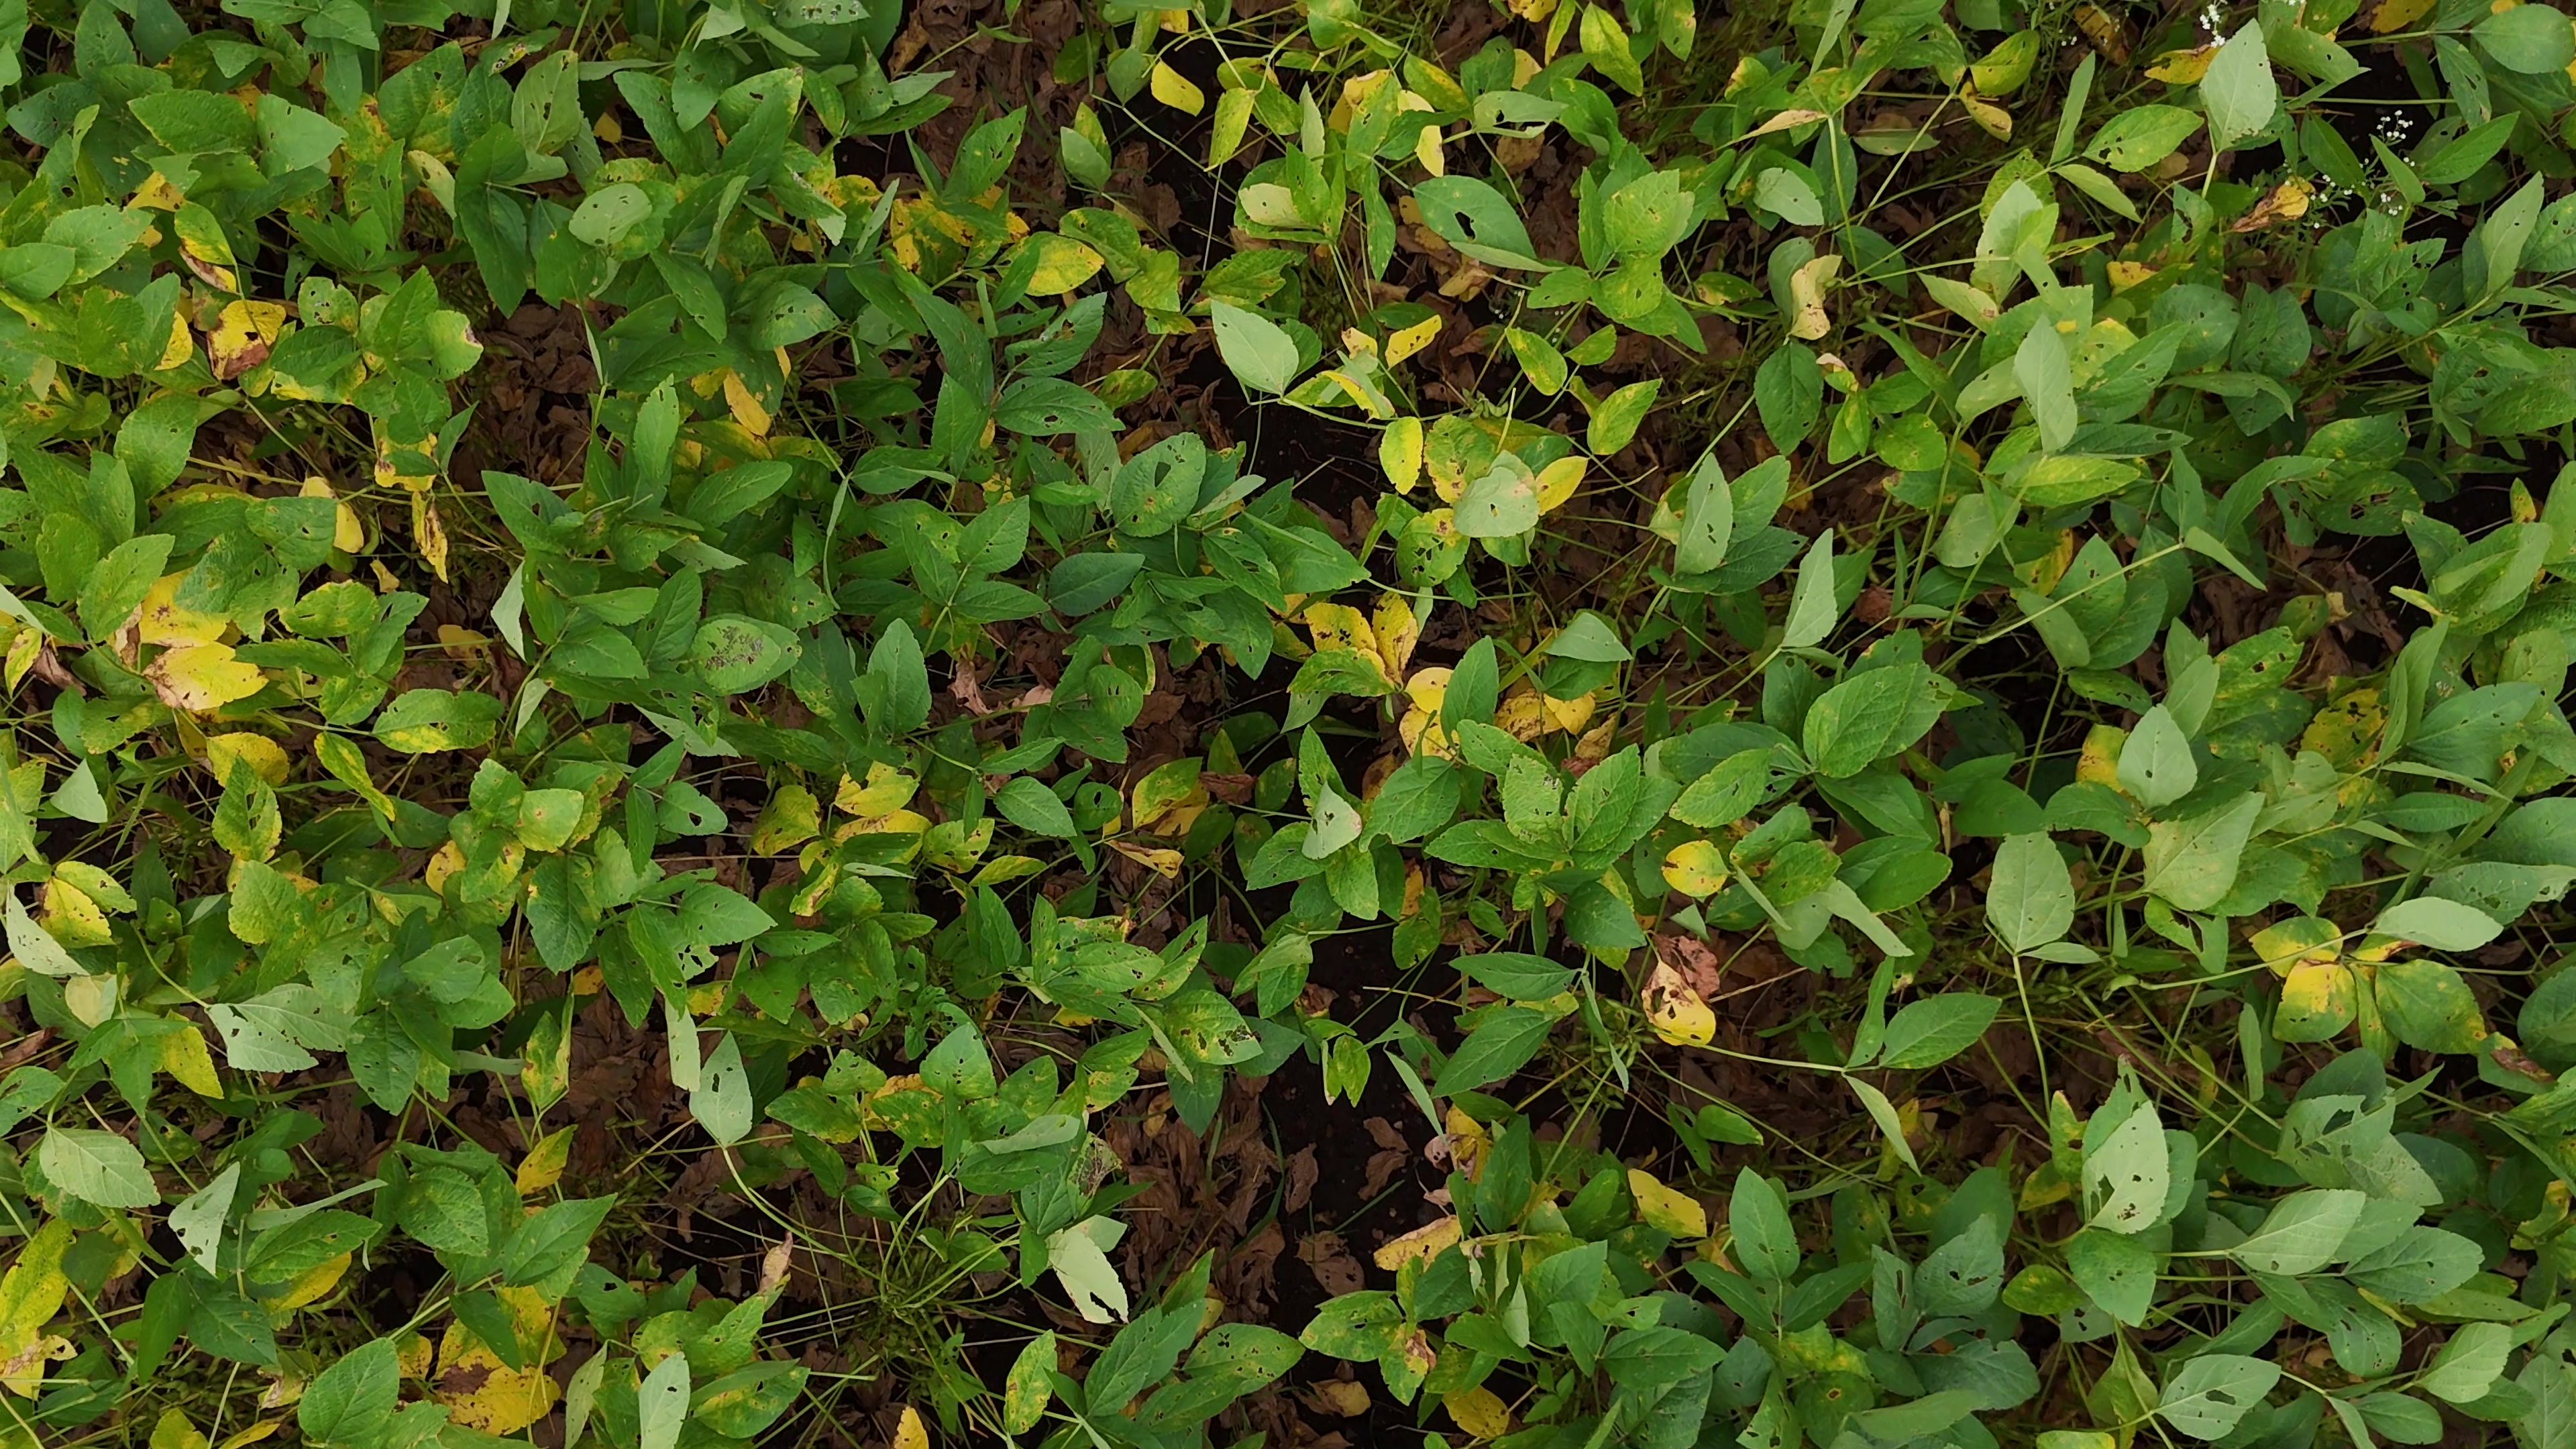
Label: Rust